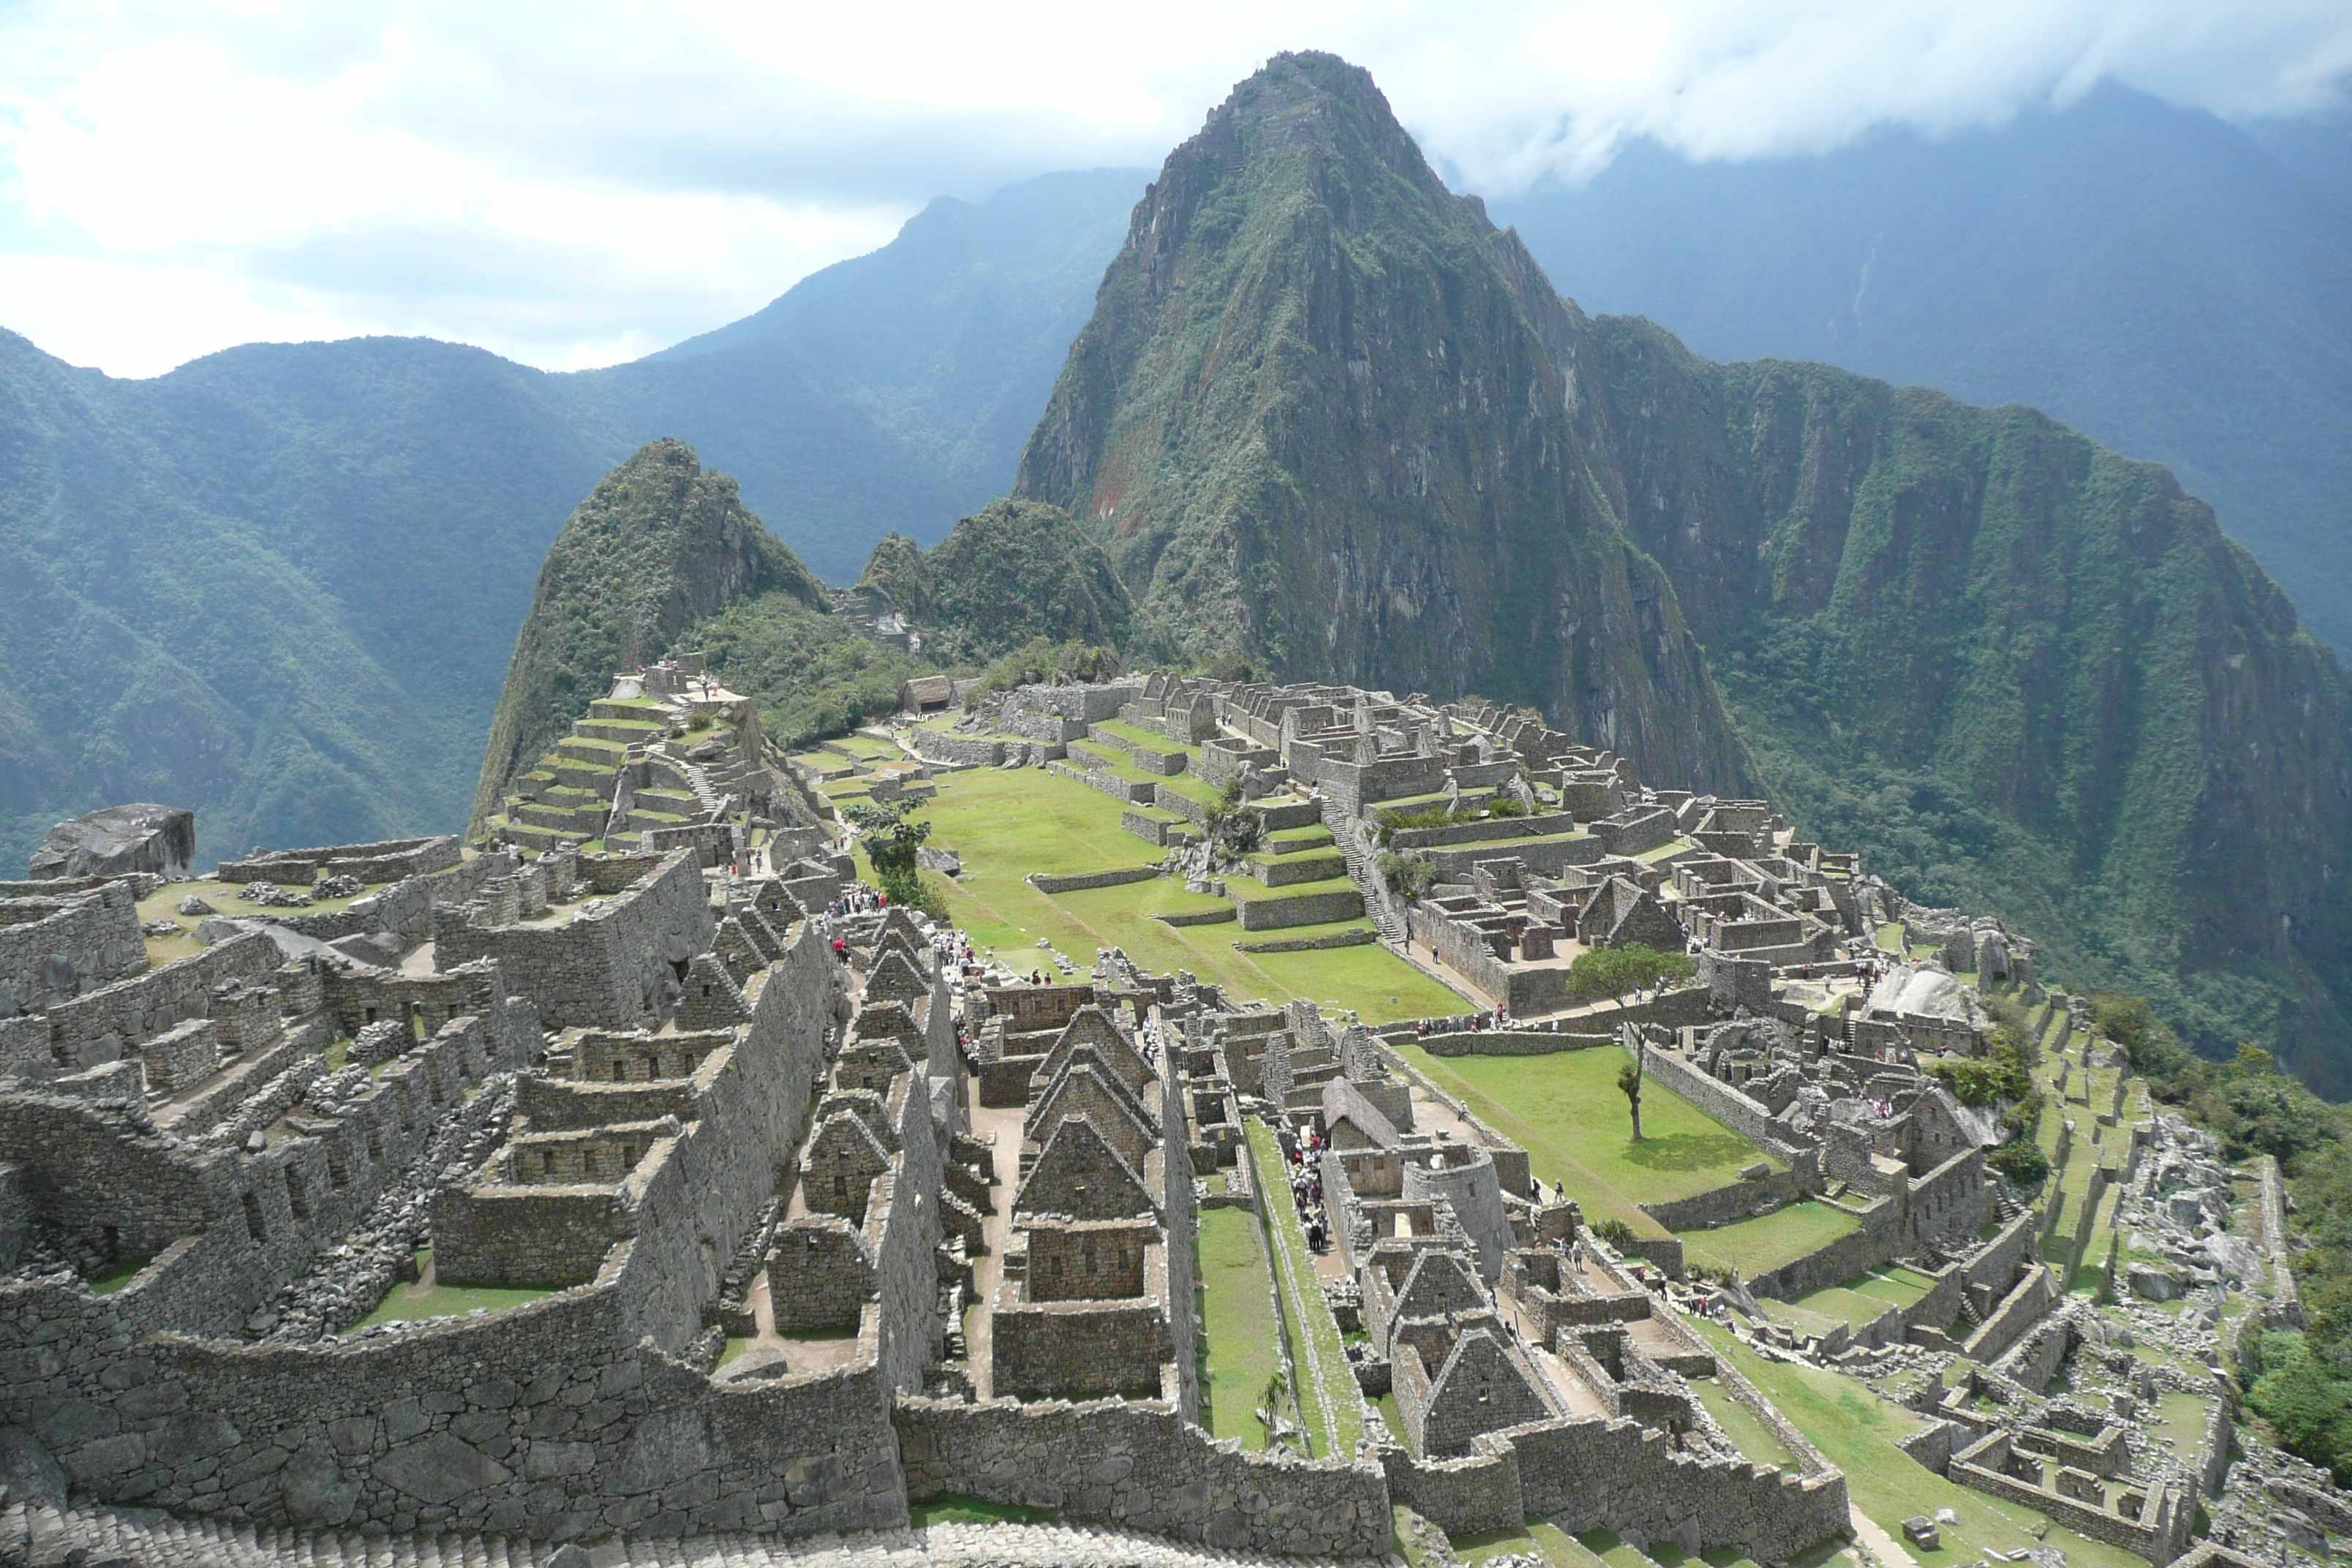
landscape, mountain, valley, mountain range, village, landmark, tourism, ridge, machu picchu, peru, world heritage, terrace, inca, plateau, andes, bird's eye view, aerial photography, mountain pass, historic site, mountainous landforms